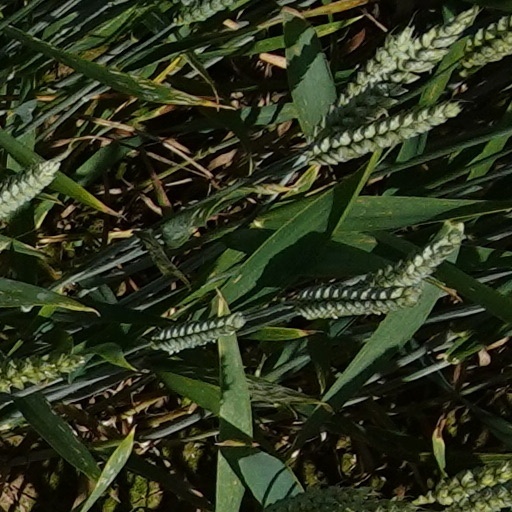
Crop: wheat